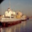
Label: ship